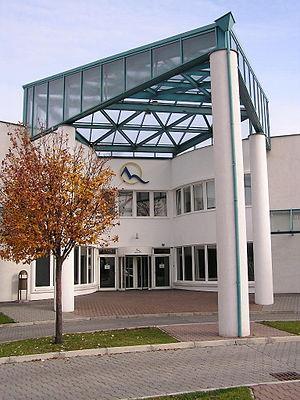
Markíza est une chaine de télévision privée de Slovaquie. Ses studios sont situés à Bratislava dans le quartier de Záhorská Bystrica.